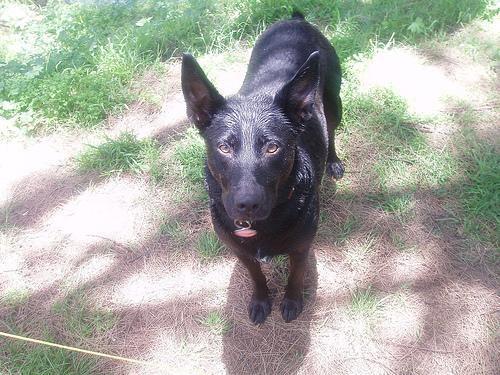
kelpie